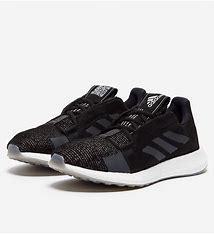
Brand: Adidas
Model: Senseboost Go